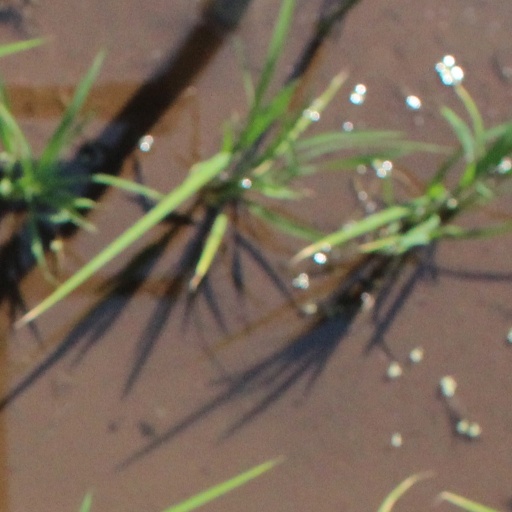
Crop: rice